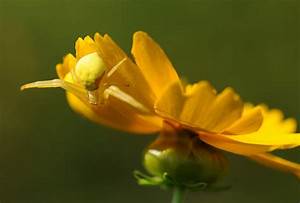
Label: ragno